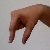
The image shows a hand gesture representing the letter 'Q' in Indian Sign Language.